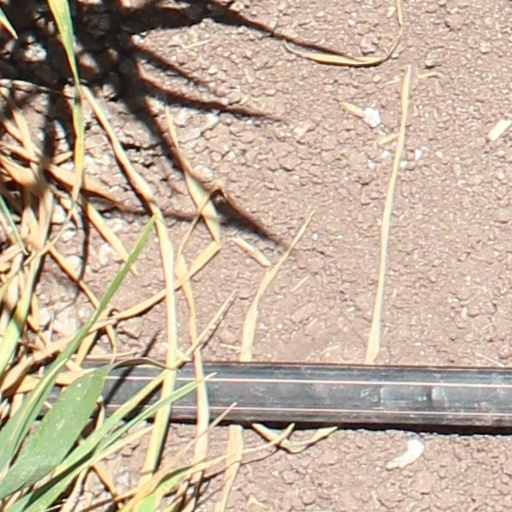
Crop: wheat